2021 Winter Universiade

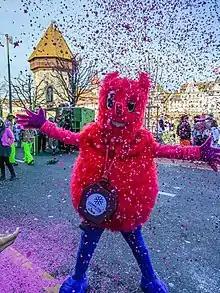
Wuli at the Lucerne Carnival in March 2020

Wuli, the Lucerne 2021 mascot was designed by Luisa Zürcher, an animation student at the Lucerne School of Art and Design, and was unveiled at a ceremony marking the one-year milestone before the Games. Zürcher's design was inspired by yeti folklore, the mountains and myths of Central Switzerland, and "Fasnacht", the Carnival festival that has deep roots in the traditions of Central Switzerland. The name is a combination of the initials of "Winter Universiade" with the typical Swiss word ending "-li". It was chosen by the public in an online vote.